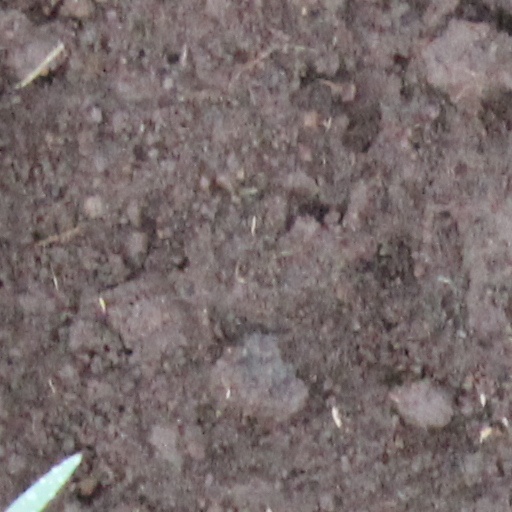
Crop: wheat